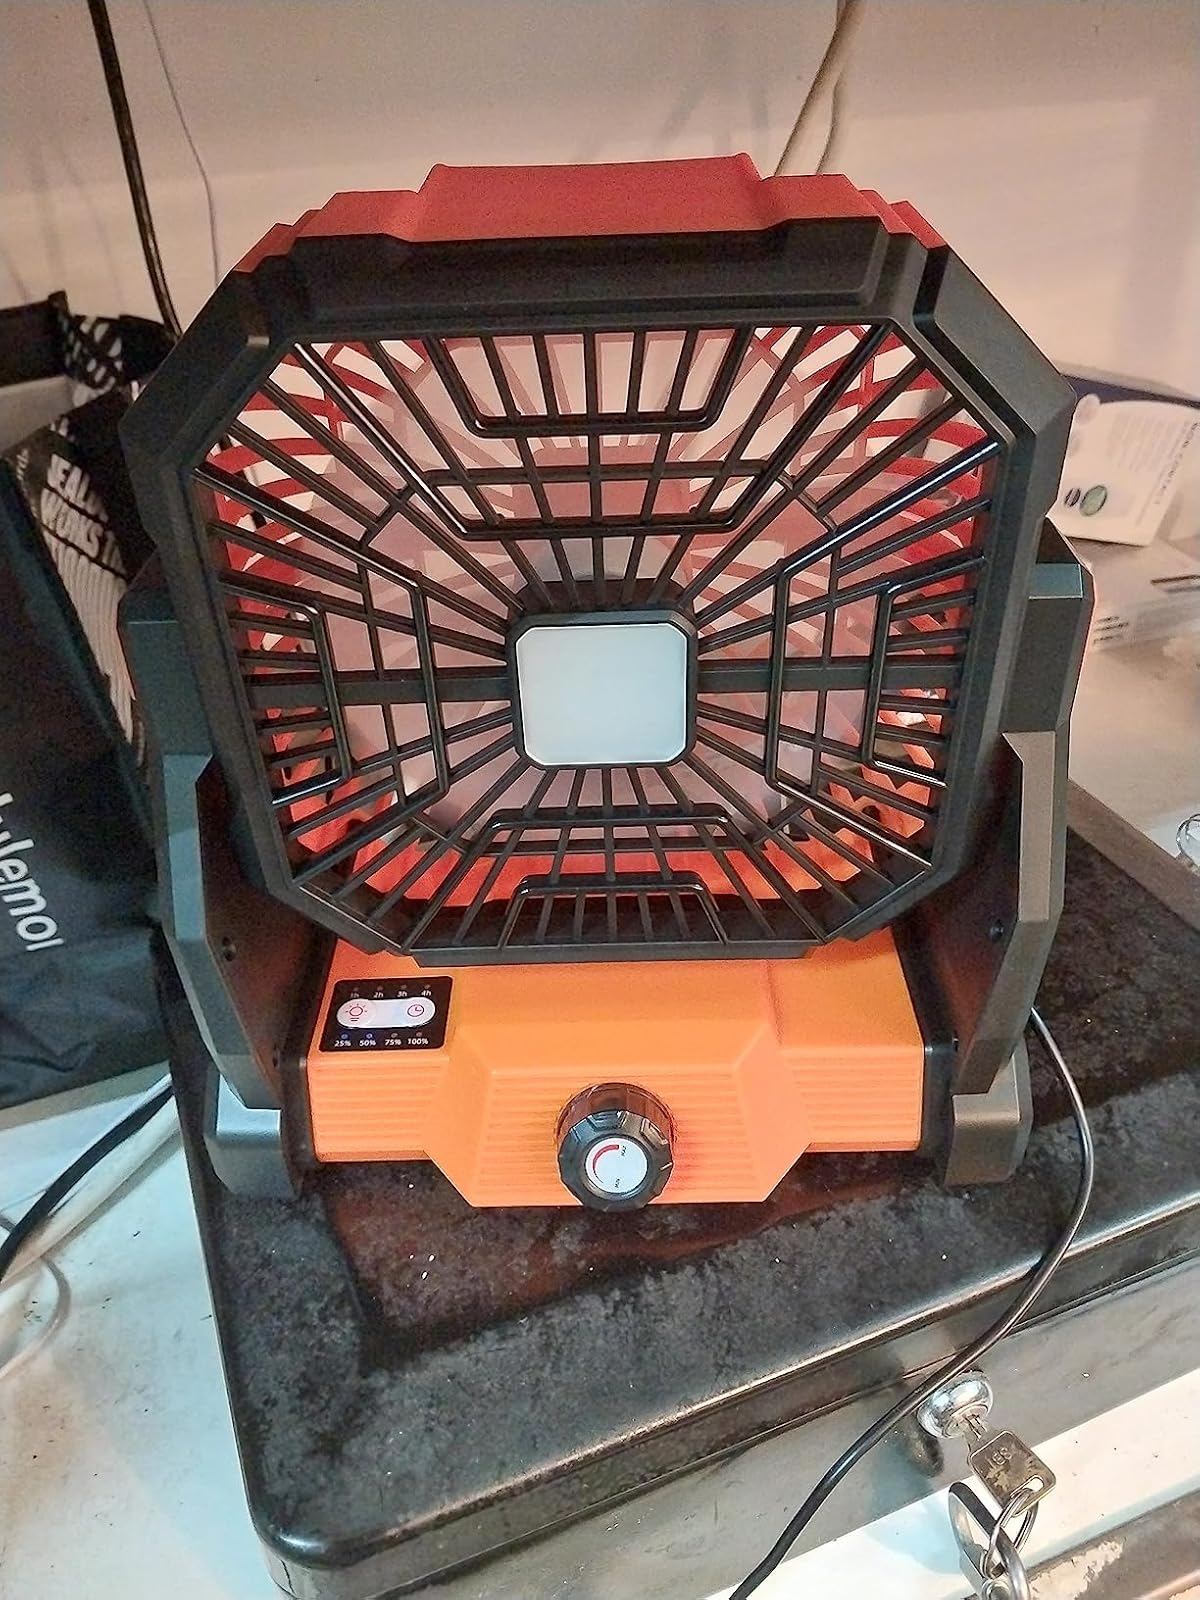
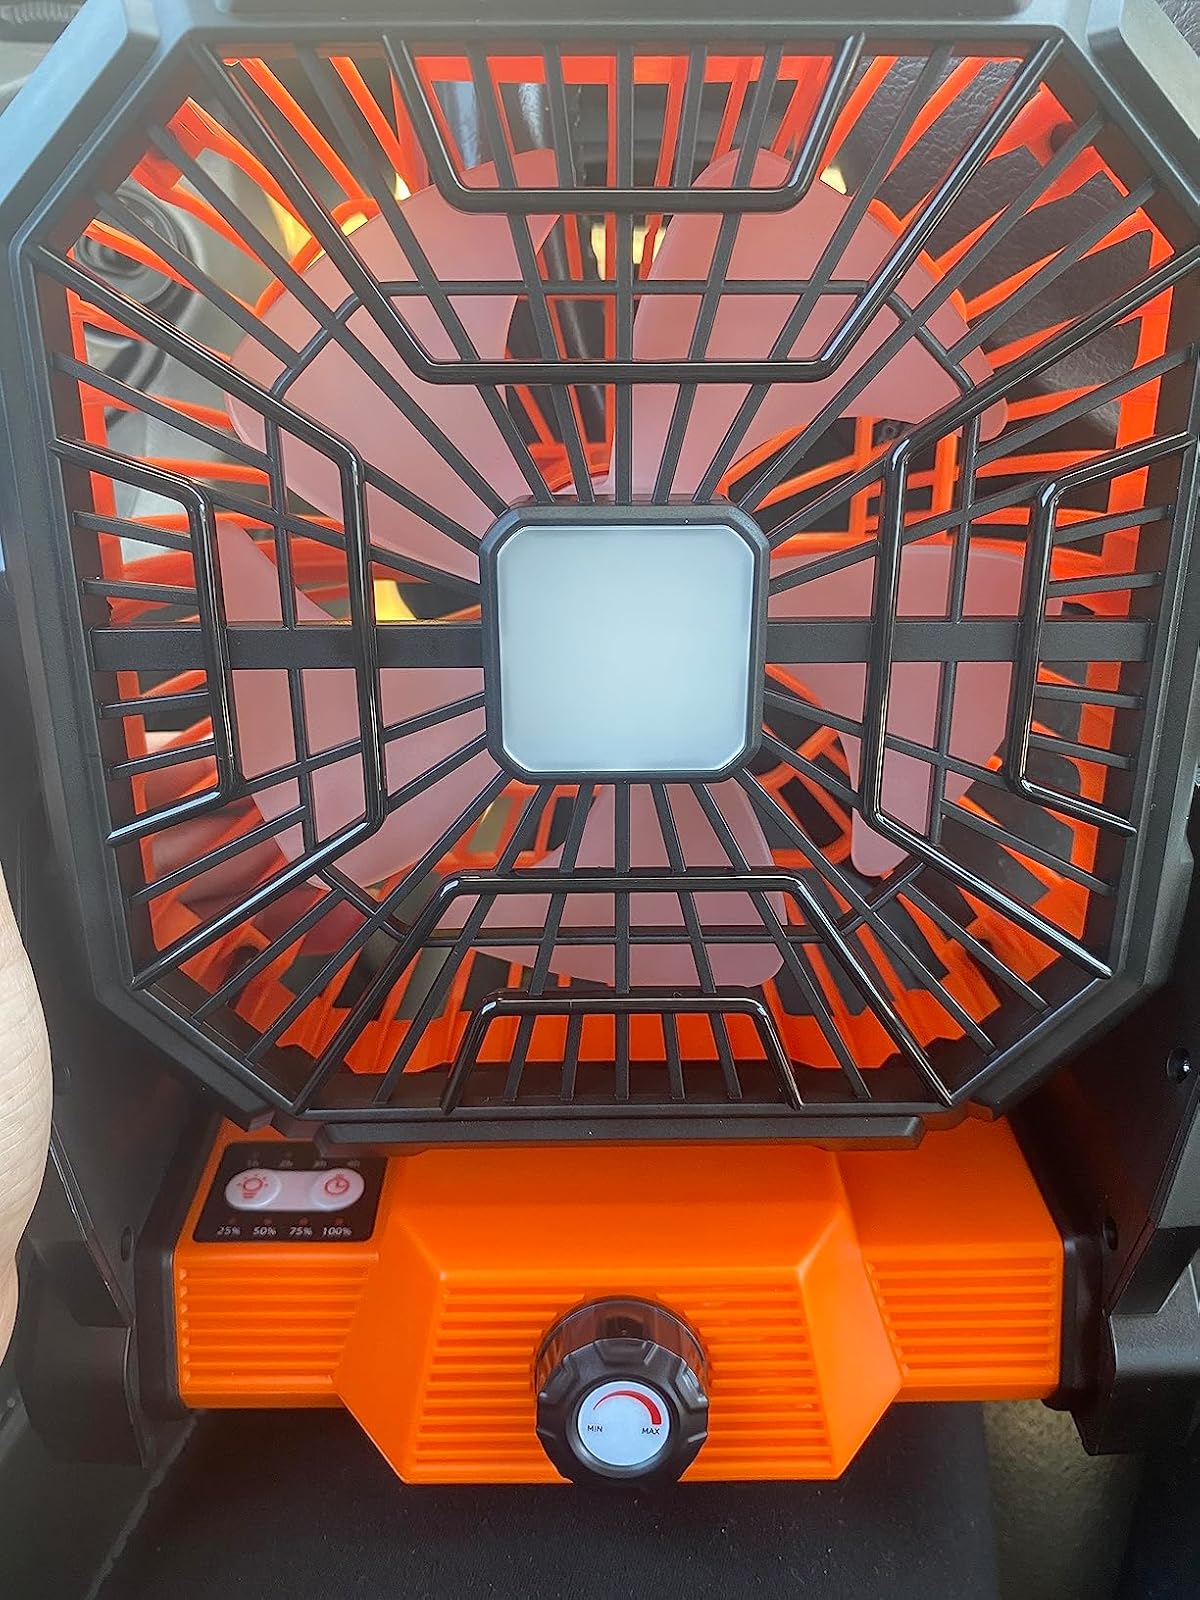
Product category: lantern
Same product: yes